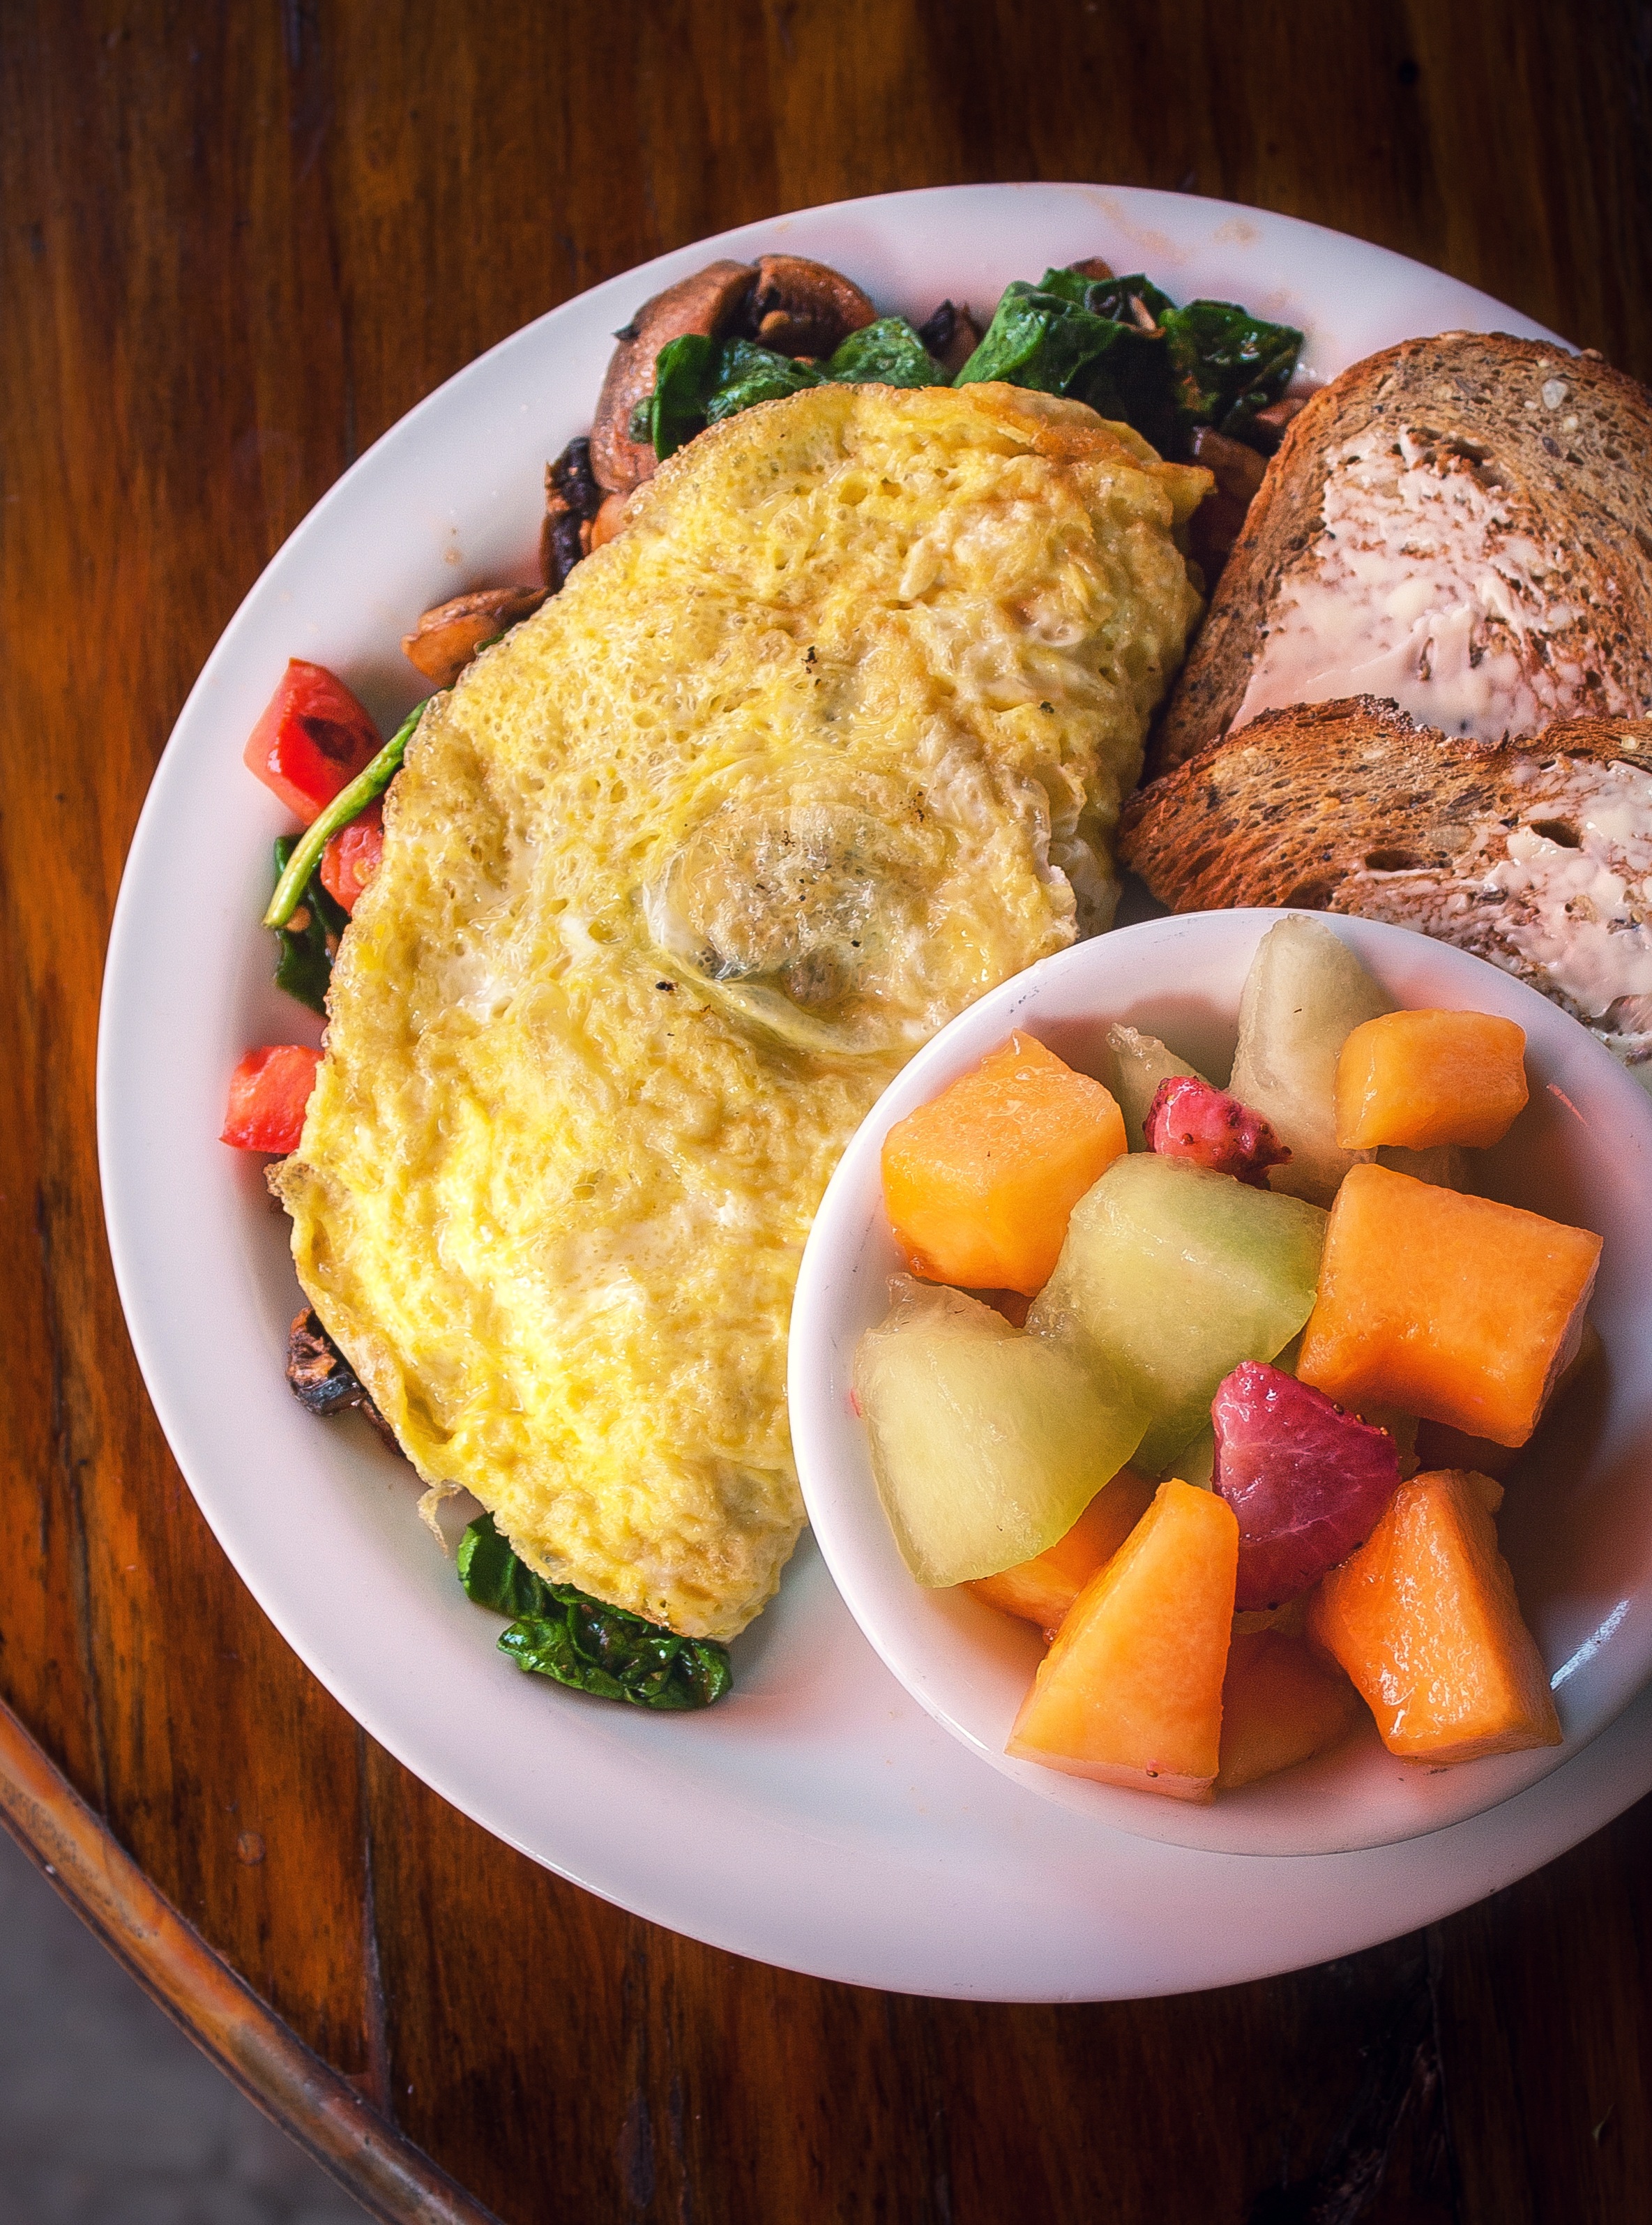
table, white, fruit, morning, restaurant, dish, meal, food, produce, vegetable, plate, kitchen, yellow, breakfast, healthy, meat, lunch, cuisine, delicious, bread, yolk, toast, fried, cooked, nutrition, eggs, vegetarian food, diet, protein, flowering plant, scrambled, land plant